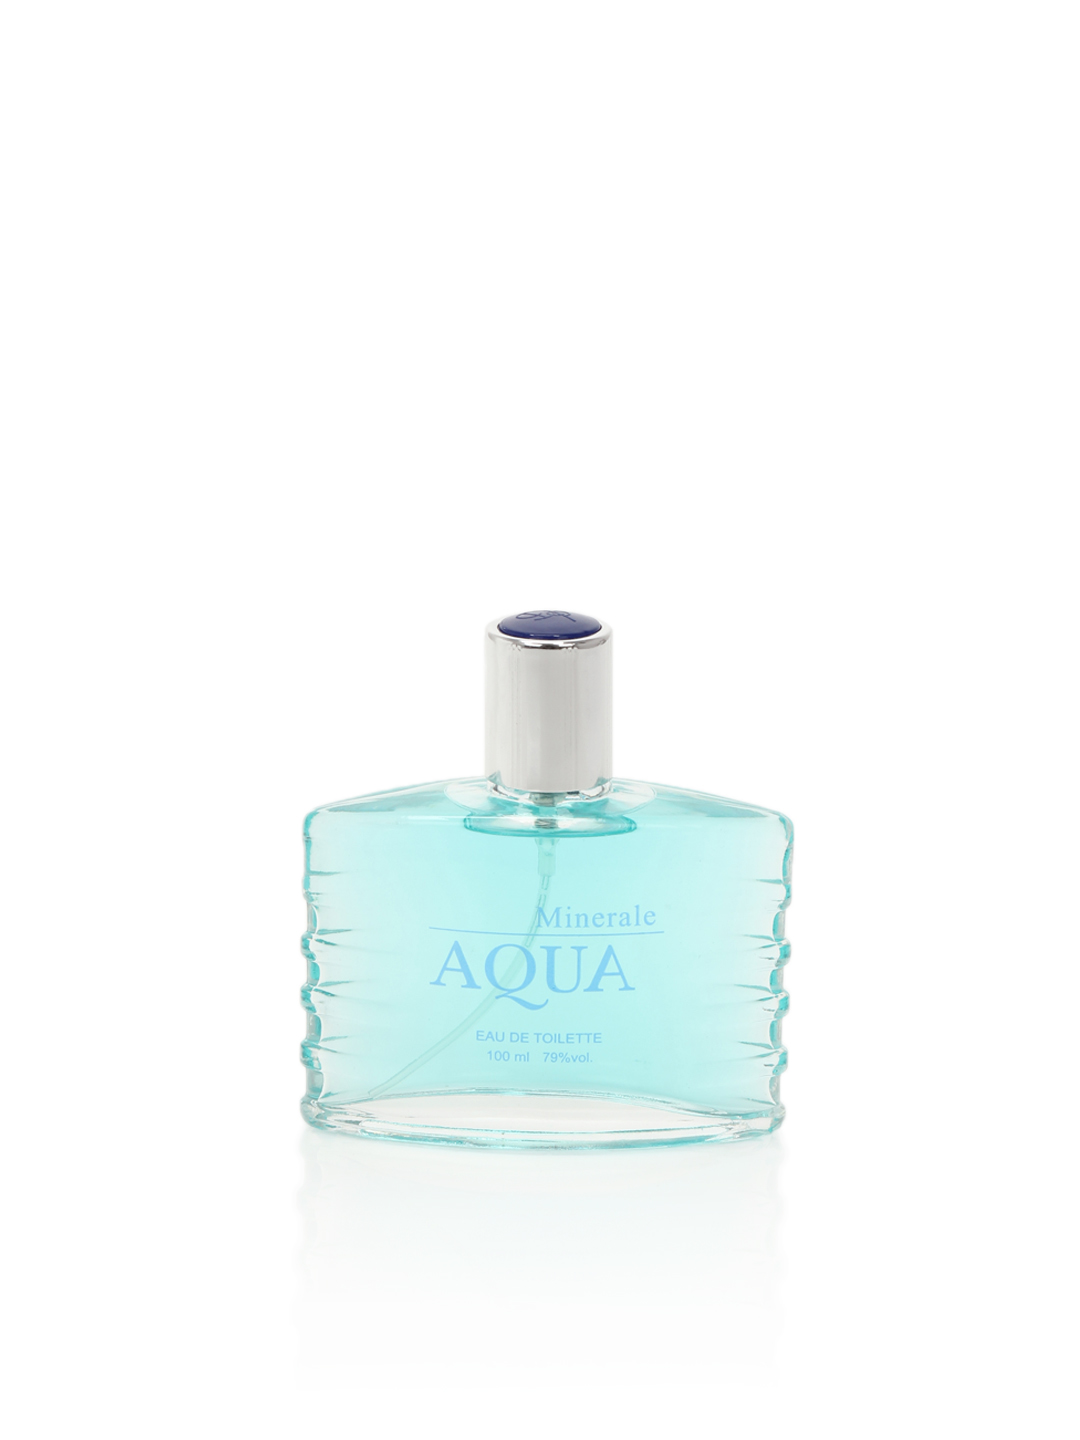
York Men Aqua Minerale Perfume
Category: Personal Care / Fragrance / Perfume and Body Mist
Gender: Men
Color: Blue
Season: Spring 2017
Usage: Casual